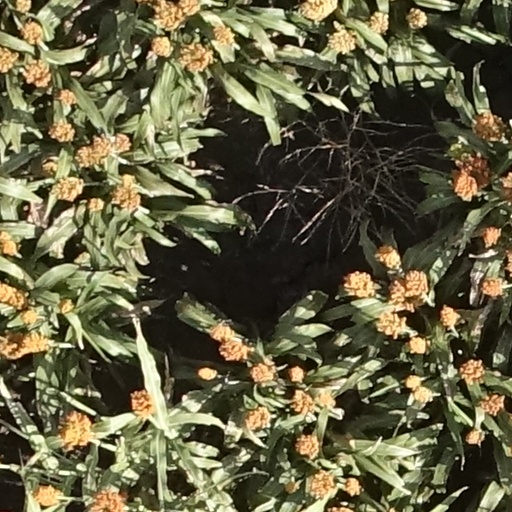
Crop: sorghum